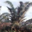
Label: palm_tree